Spiro Mounds

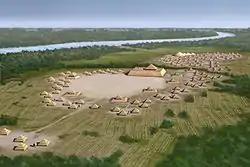
Artist's conception of Spiro Mounds, viewed from the west

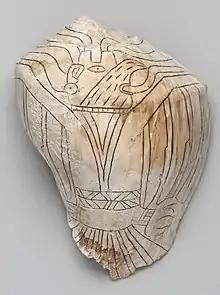
Engraved whelk shell from Spiro Mounds depicting a falcon warrior

Spiro Mounds (34 LF 40) is an Indigenous archaeological site located in present-day eastern Oklahoma. The site was built by people from the Arkansas Valley Caddoan culture. that remains from an American Indian culture that was part of the major northern Caddoan Mississippian culture. The 80-acre site is located within a floodplain on the southern side of the Arkansas River. The modern town of Spiro developed approximately seven miles to the south.